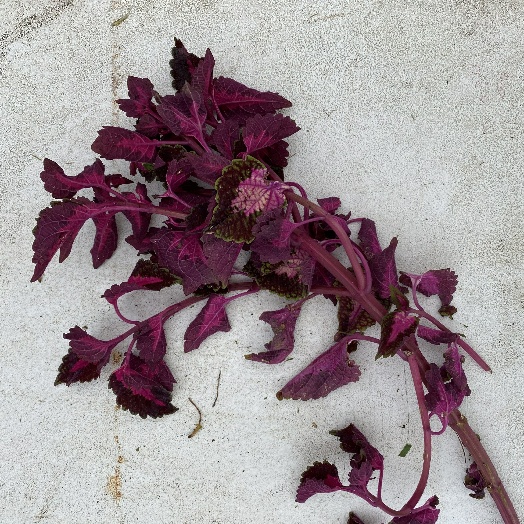
Label: Vegetation